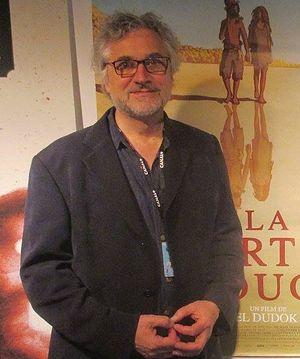
Michaël Dudok de Wit au festival international du film d'animation d'Annecy 2016
Le Festival international du film d'animation d'Annecy 2016, 40ᵉ édition du festival, s'est déroulé du 13 au 18 juin 2016. Le pays à l'honneur lors de cette édition est la France.